Mr. Suave

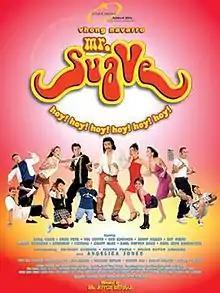
Theatrical movie poster

Mr. Suave (subtitled hoy! hoy! hoy! hoy! hoy! hoy!) is a 2003 Filipino comedy film co-written and directed by Joyce E. Bernal starring Vhong Navarro (his first movie lead star) and Angelica Jones. Based on the song of the same name by Parokya ni Edgar, the film was released on November 19, 2003.